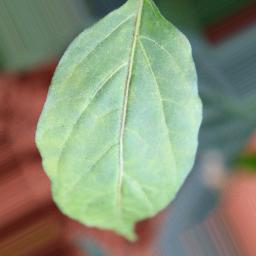
Label: healthy